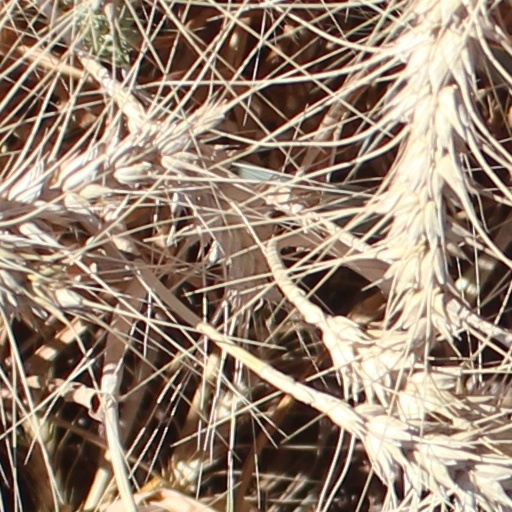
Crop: wheat